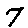
Label: 7